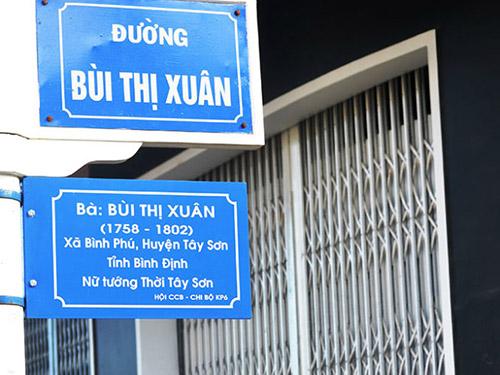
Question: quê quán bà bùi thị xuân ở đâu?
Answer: xã bình phú, huyện tây sơn, tỉnh bình định